Gerhard Puchelt

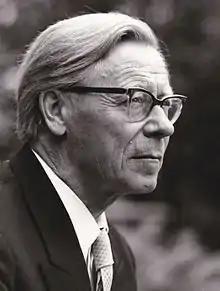

Born in Stettin, Puchelt studied from 1931 to 1935 at the Akademie für Kirchen- und Schulmusik with Else C. Kraus and Eduard Erdmann and at the Humboldt University of Berlin. Afterwards, he worked as a concert pianist and accompanist for well-known singers, instrumentalists and chamber music ensembles. After the Second World War, he continued his career as a piano virtuoso and gave his first concert with the Berliner Philharmoniker as early as September 1945, Schumann, piano concerto op. 54. In 1949, he was appointed professor for piano at the Hochschule für Musik Berlin-Charlottenburg and remained in this position until 1978.